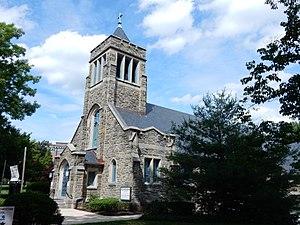
Wyomissing est un borough américain du comté de Berks, en Pennsylvanie. Lors du recensement de 2000, sa population s'élevait à 8 587 habitants, mais en janvier 2002 avec sa voisine Wyommissing Hill, le recensement combiné s'établit à 11 155 habitants.